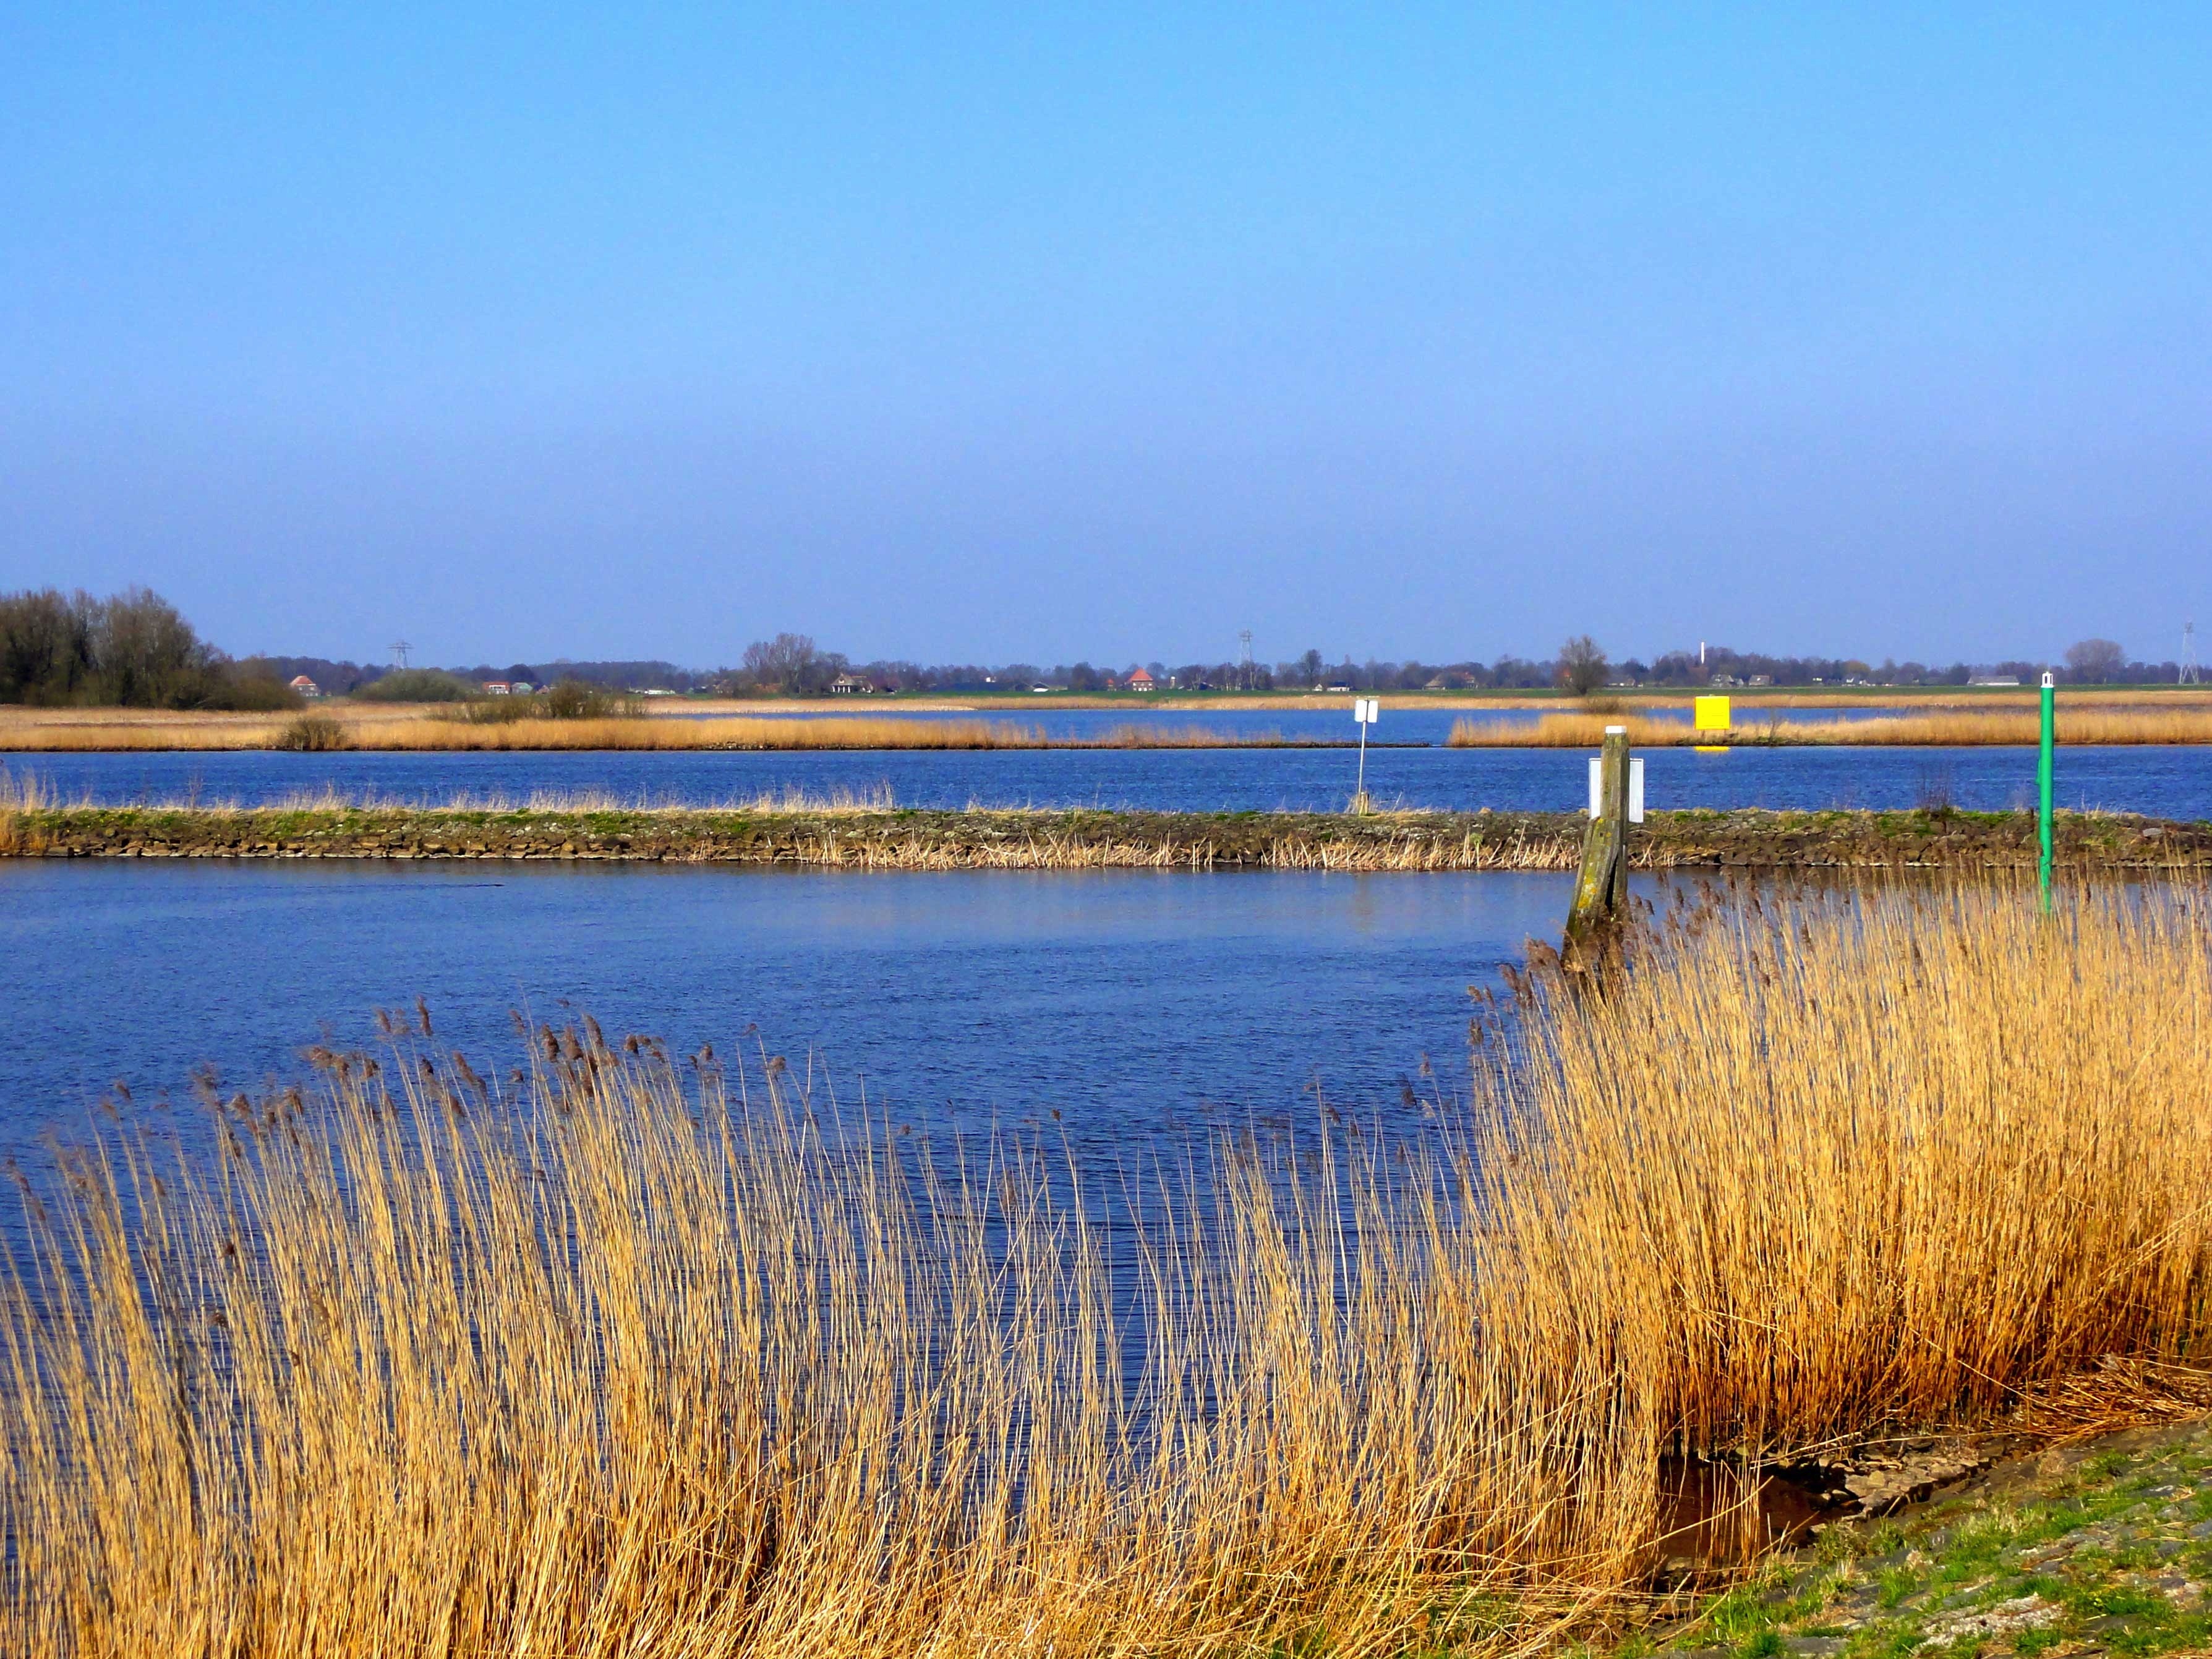
landscape, water, nature, grass, horizon, marsh, sky, prairie, morning, shore, lake, dawn, river, summer, dusk, pond, spring, reflection, scenic, reservoir, plants, outside, netherlands, clouds, wetland, habitat, loch, natural environment, grass family